List of Via Rail rolling stock

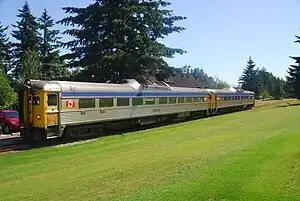
A pair of RDC-1s at Qualicum Beach on the now-discontinued "Malahat" service in 2009.

The Renaissance fleet was originally built by Alstom in the mid-1990s for the proposed "Nightstar" overnight service between the United Kingdom and continental Europe through the Channel Tunnel. Via acquired the entire fleet in 2000 for C$130 million after the Nightstar concept was abandoned. Via entered the cars into service in 2002. Presently, two sets are in service: two on the Ocean, overnight between Montreal and Halifax, the two used on the Quebec City - Ottawa corridor have been withdrawn in favor of the newer SCV-42 lead venture trainsets.